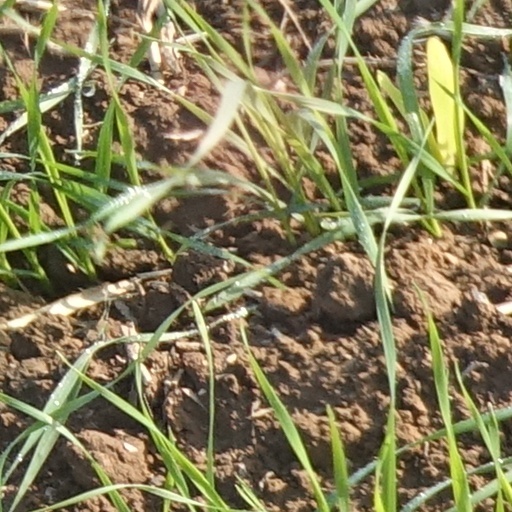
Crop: wheat